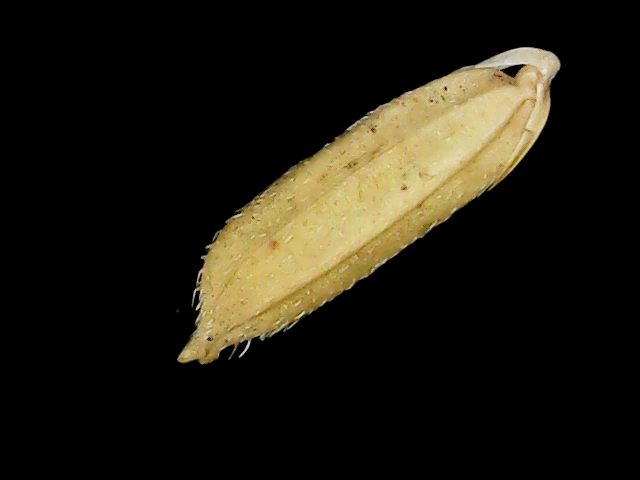
Rice variety: Binadhan11